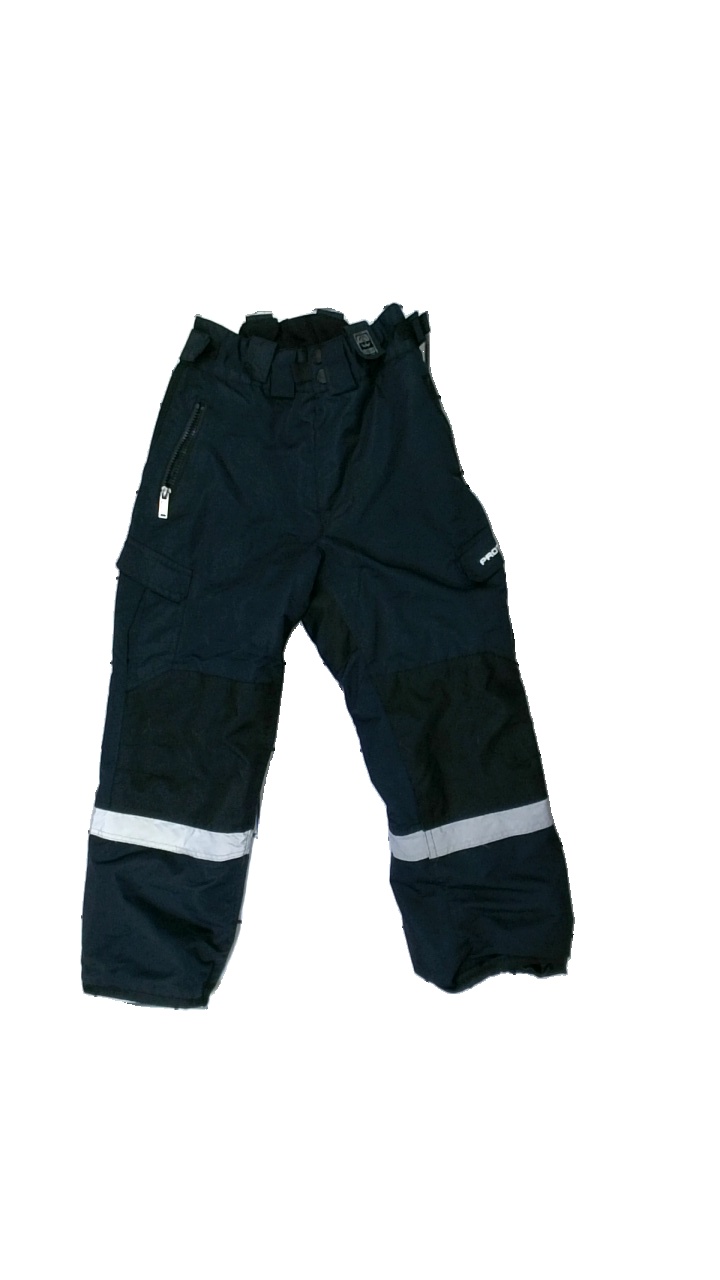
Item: Winter Trousers (Children)
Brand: Protech
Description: svarta överdragsbyxor med loggor, noppriga/skavda på knäna
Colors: Black, White
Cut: Regular
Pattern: Logo print
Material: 100% polyester
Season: Winter
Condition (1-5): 3
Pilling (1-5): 3
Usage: Export
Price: <50